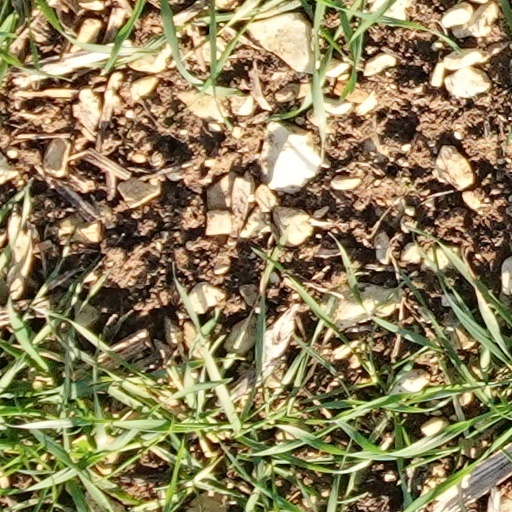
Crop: wheat